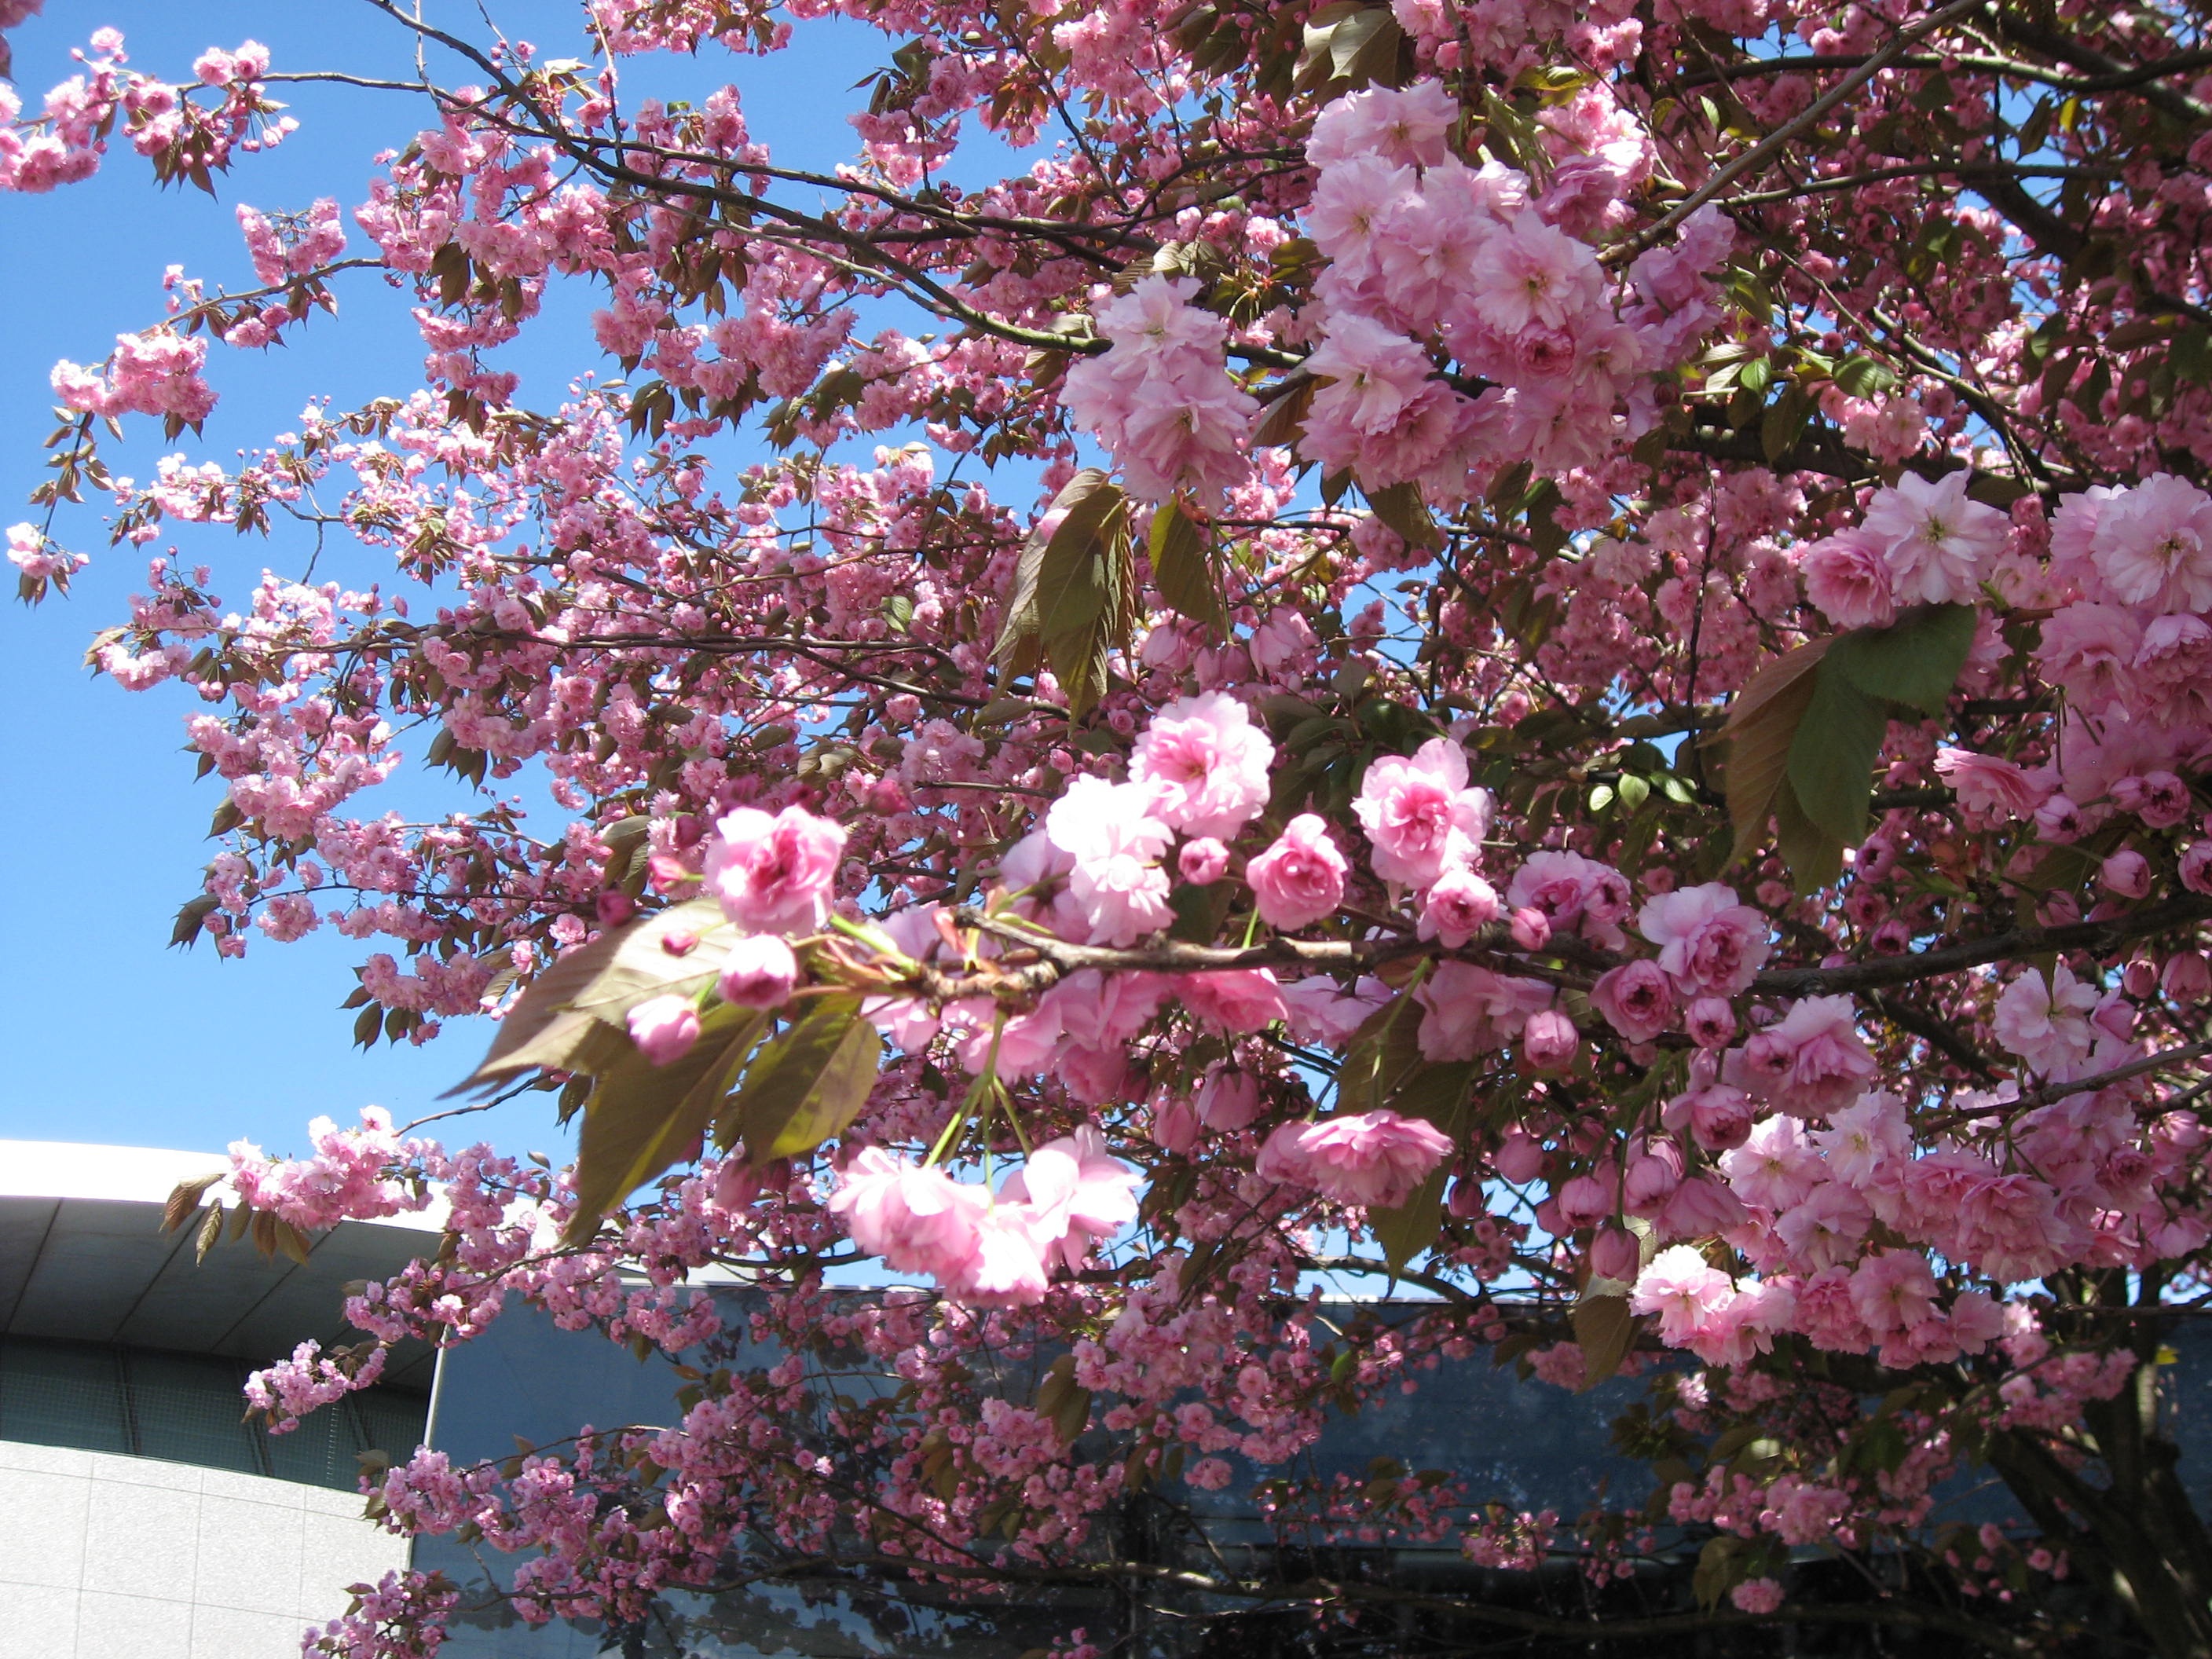
tree, branch, blossom, plant, flower, spring, produce, cherry blossom, flowers, shrub, flowering plant, woody plant, land plant